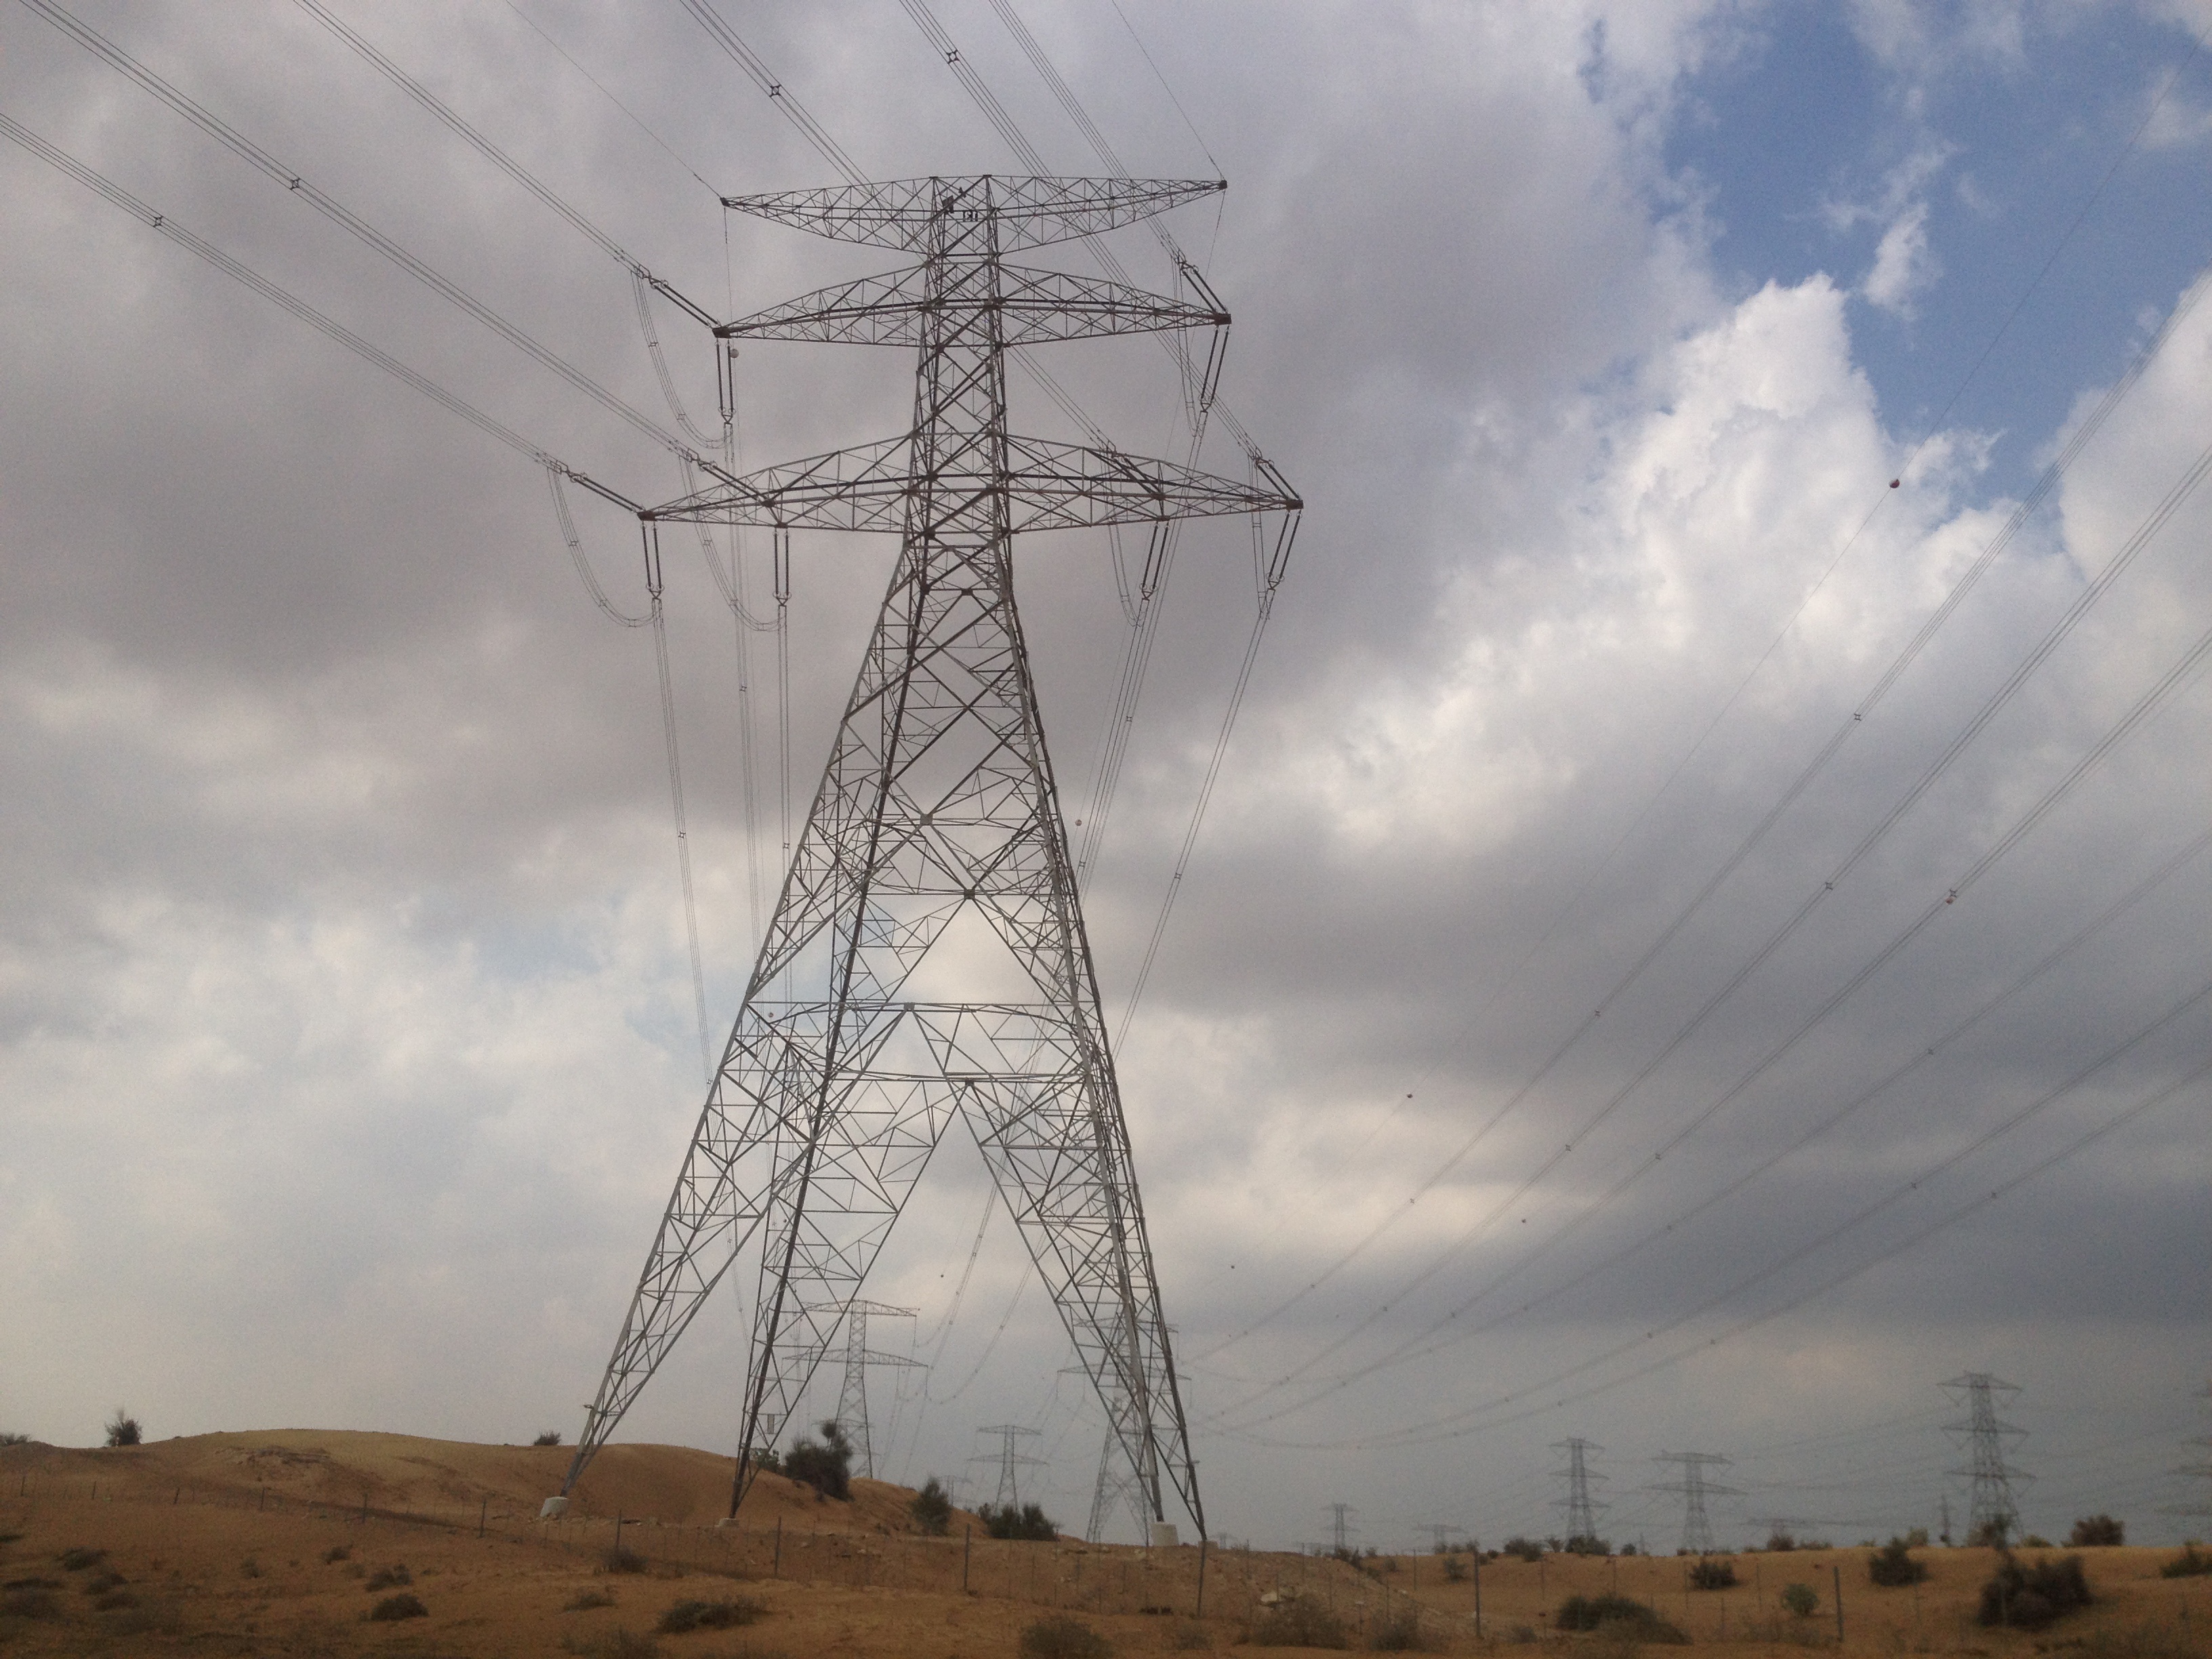
wind, line, tower, mast, industry, electricity, energy, transmission tower, hv, outdoor structure, electrical supply, overhead power line